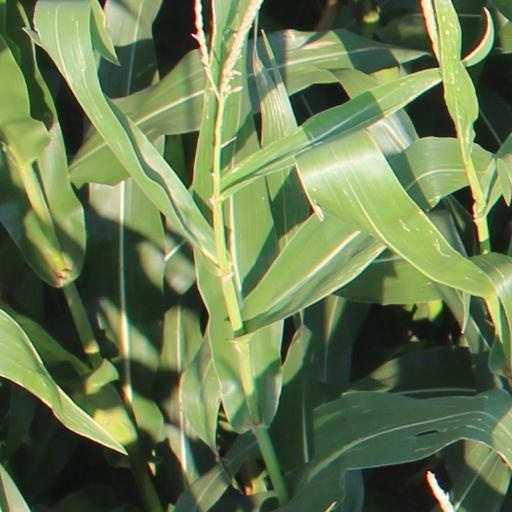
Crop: maize; corn